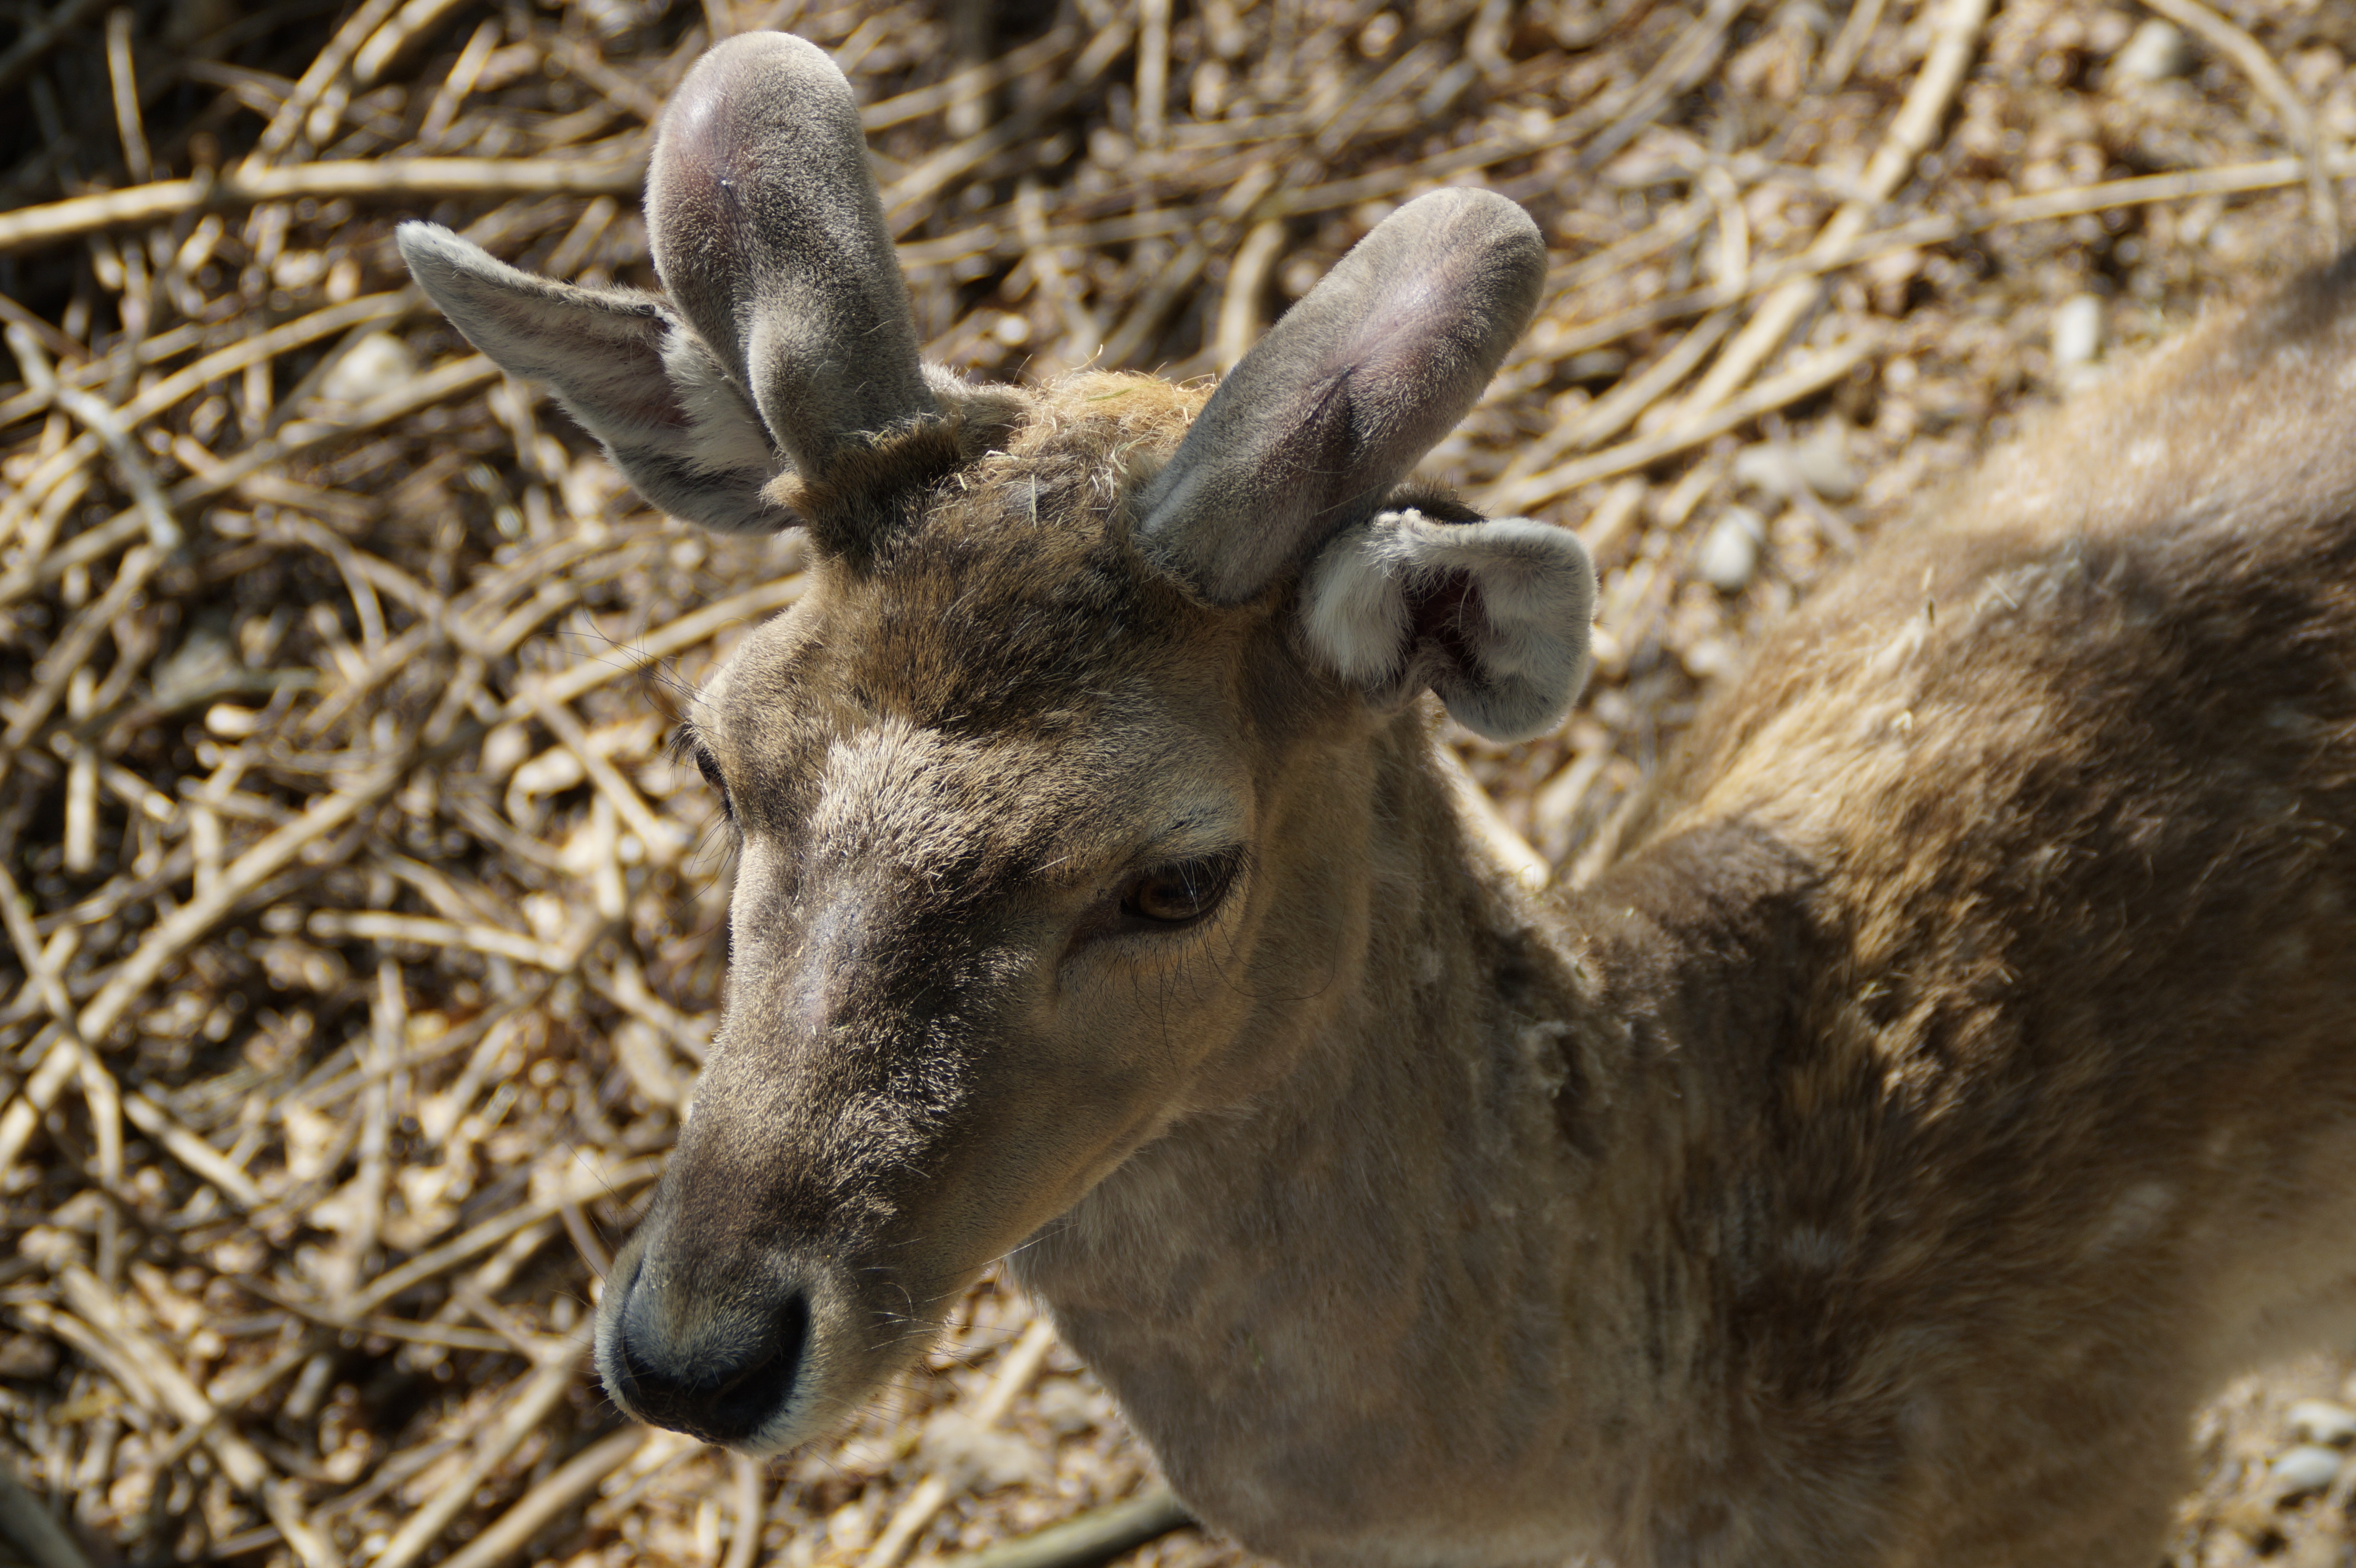
nature, forest, animal, male, wildlife, deer, zoo, mammal, fauna, vertebrate, fallow deer, animal world, young animal, antler carrier, white tailed deer, musk deer